Breathing gas

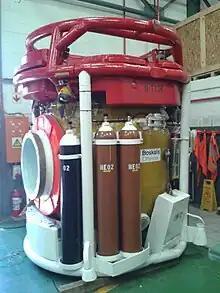
Exterior view of a closed bell, showing the side door to the left, with a 50-litre oxygen cylinder and two 50-litre heliox cylinders mounted to the frame to the side of the door.

When used by an underwater diver, a breathing gas may also be referred to as a diving gas. A safe breathing gas for hyperbaric use has four essential features: